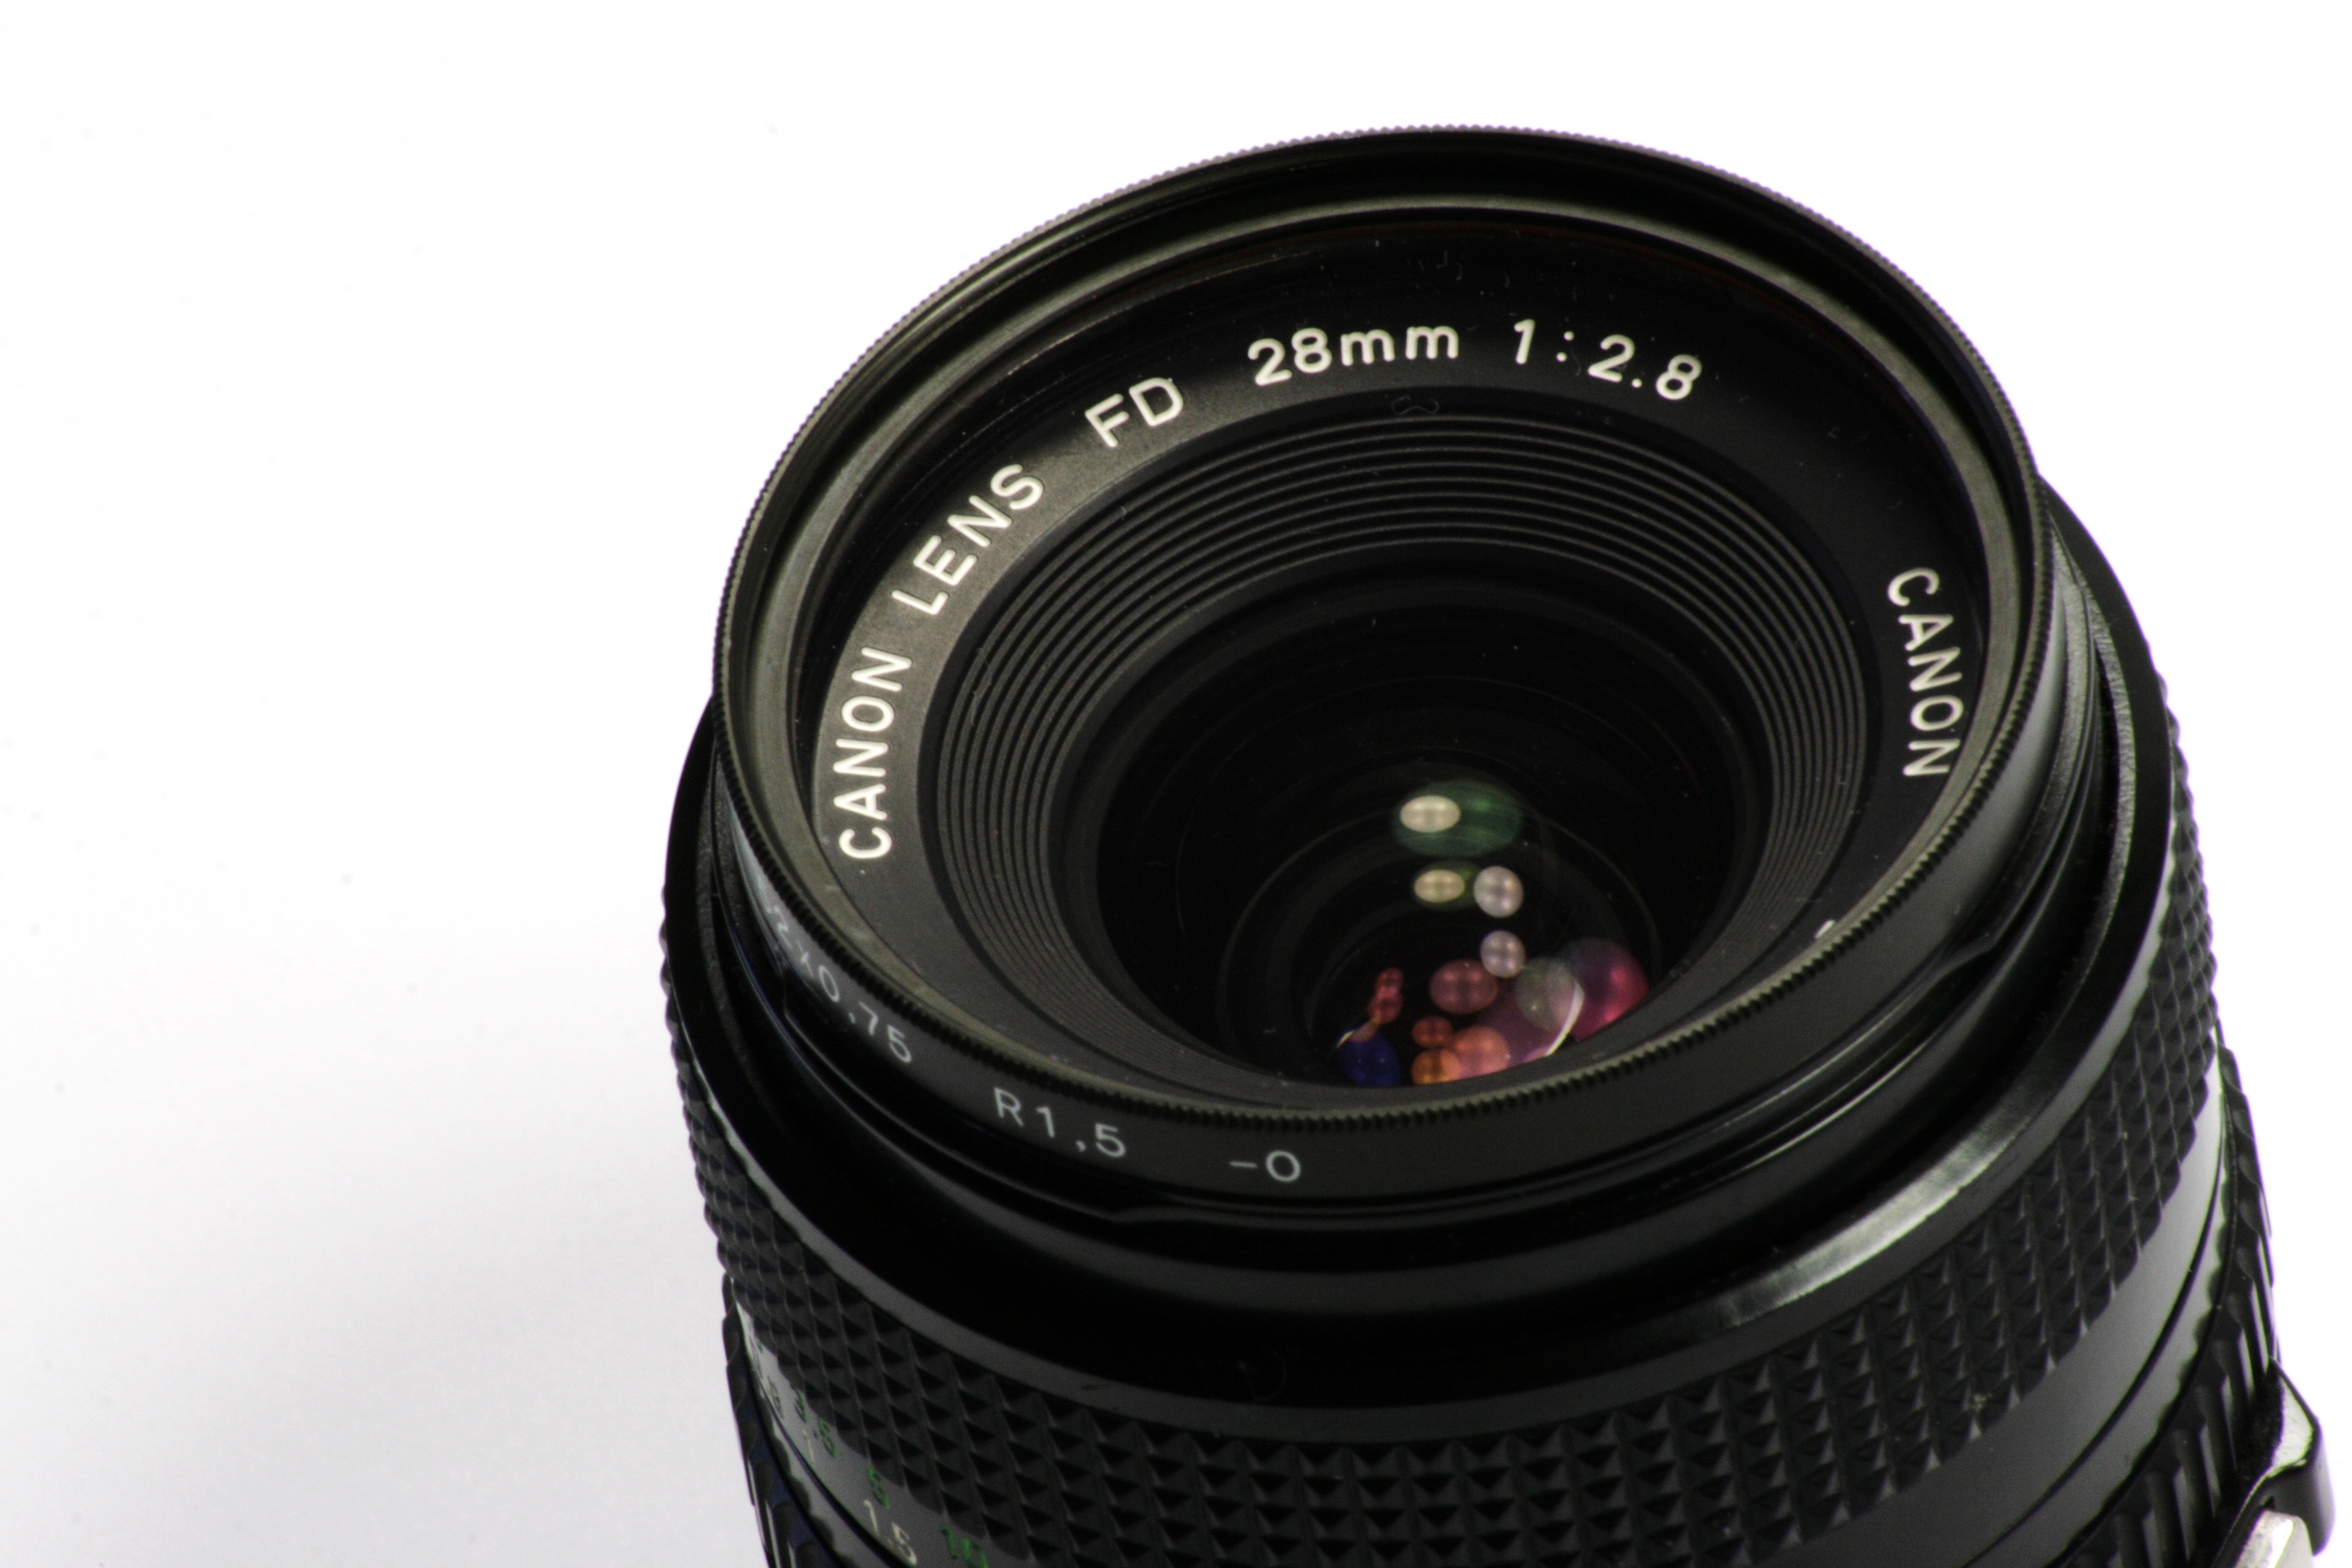
technology, camera, photography, photographer, photo, analog, lens, recording, digital camera, photograph, camera lens, technical, single lens reflex camera, cameras optics, teleconverter